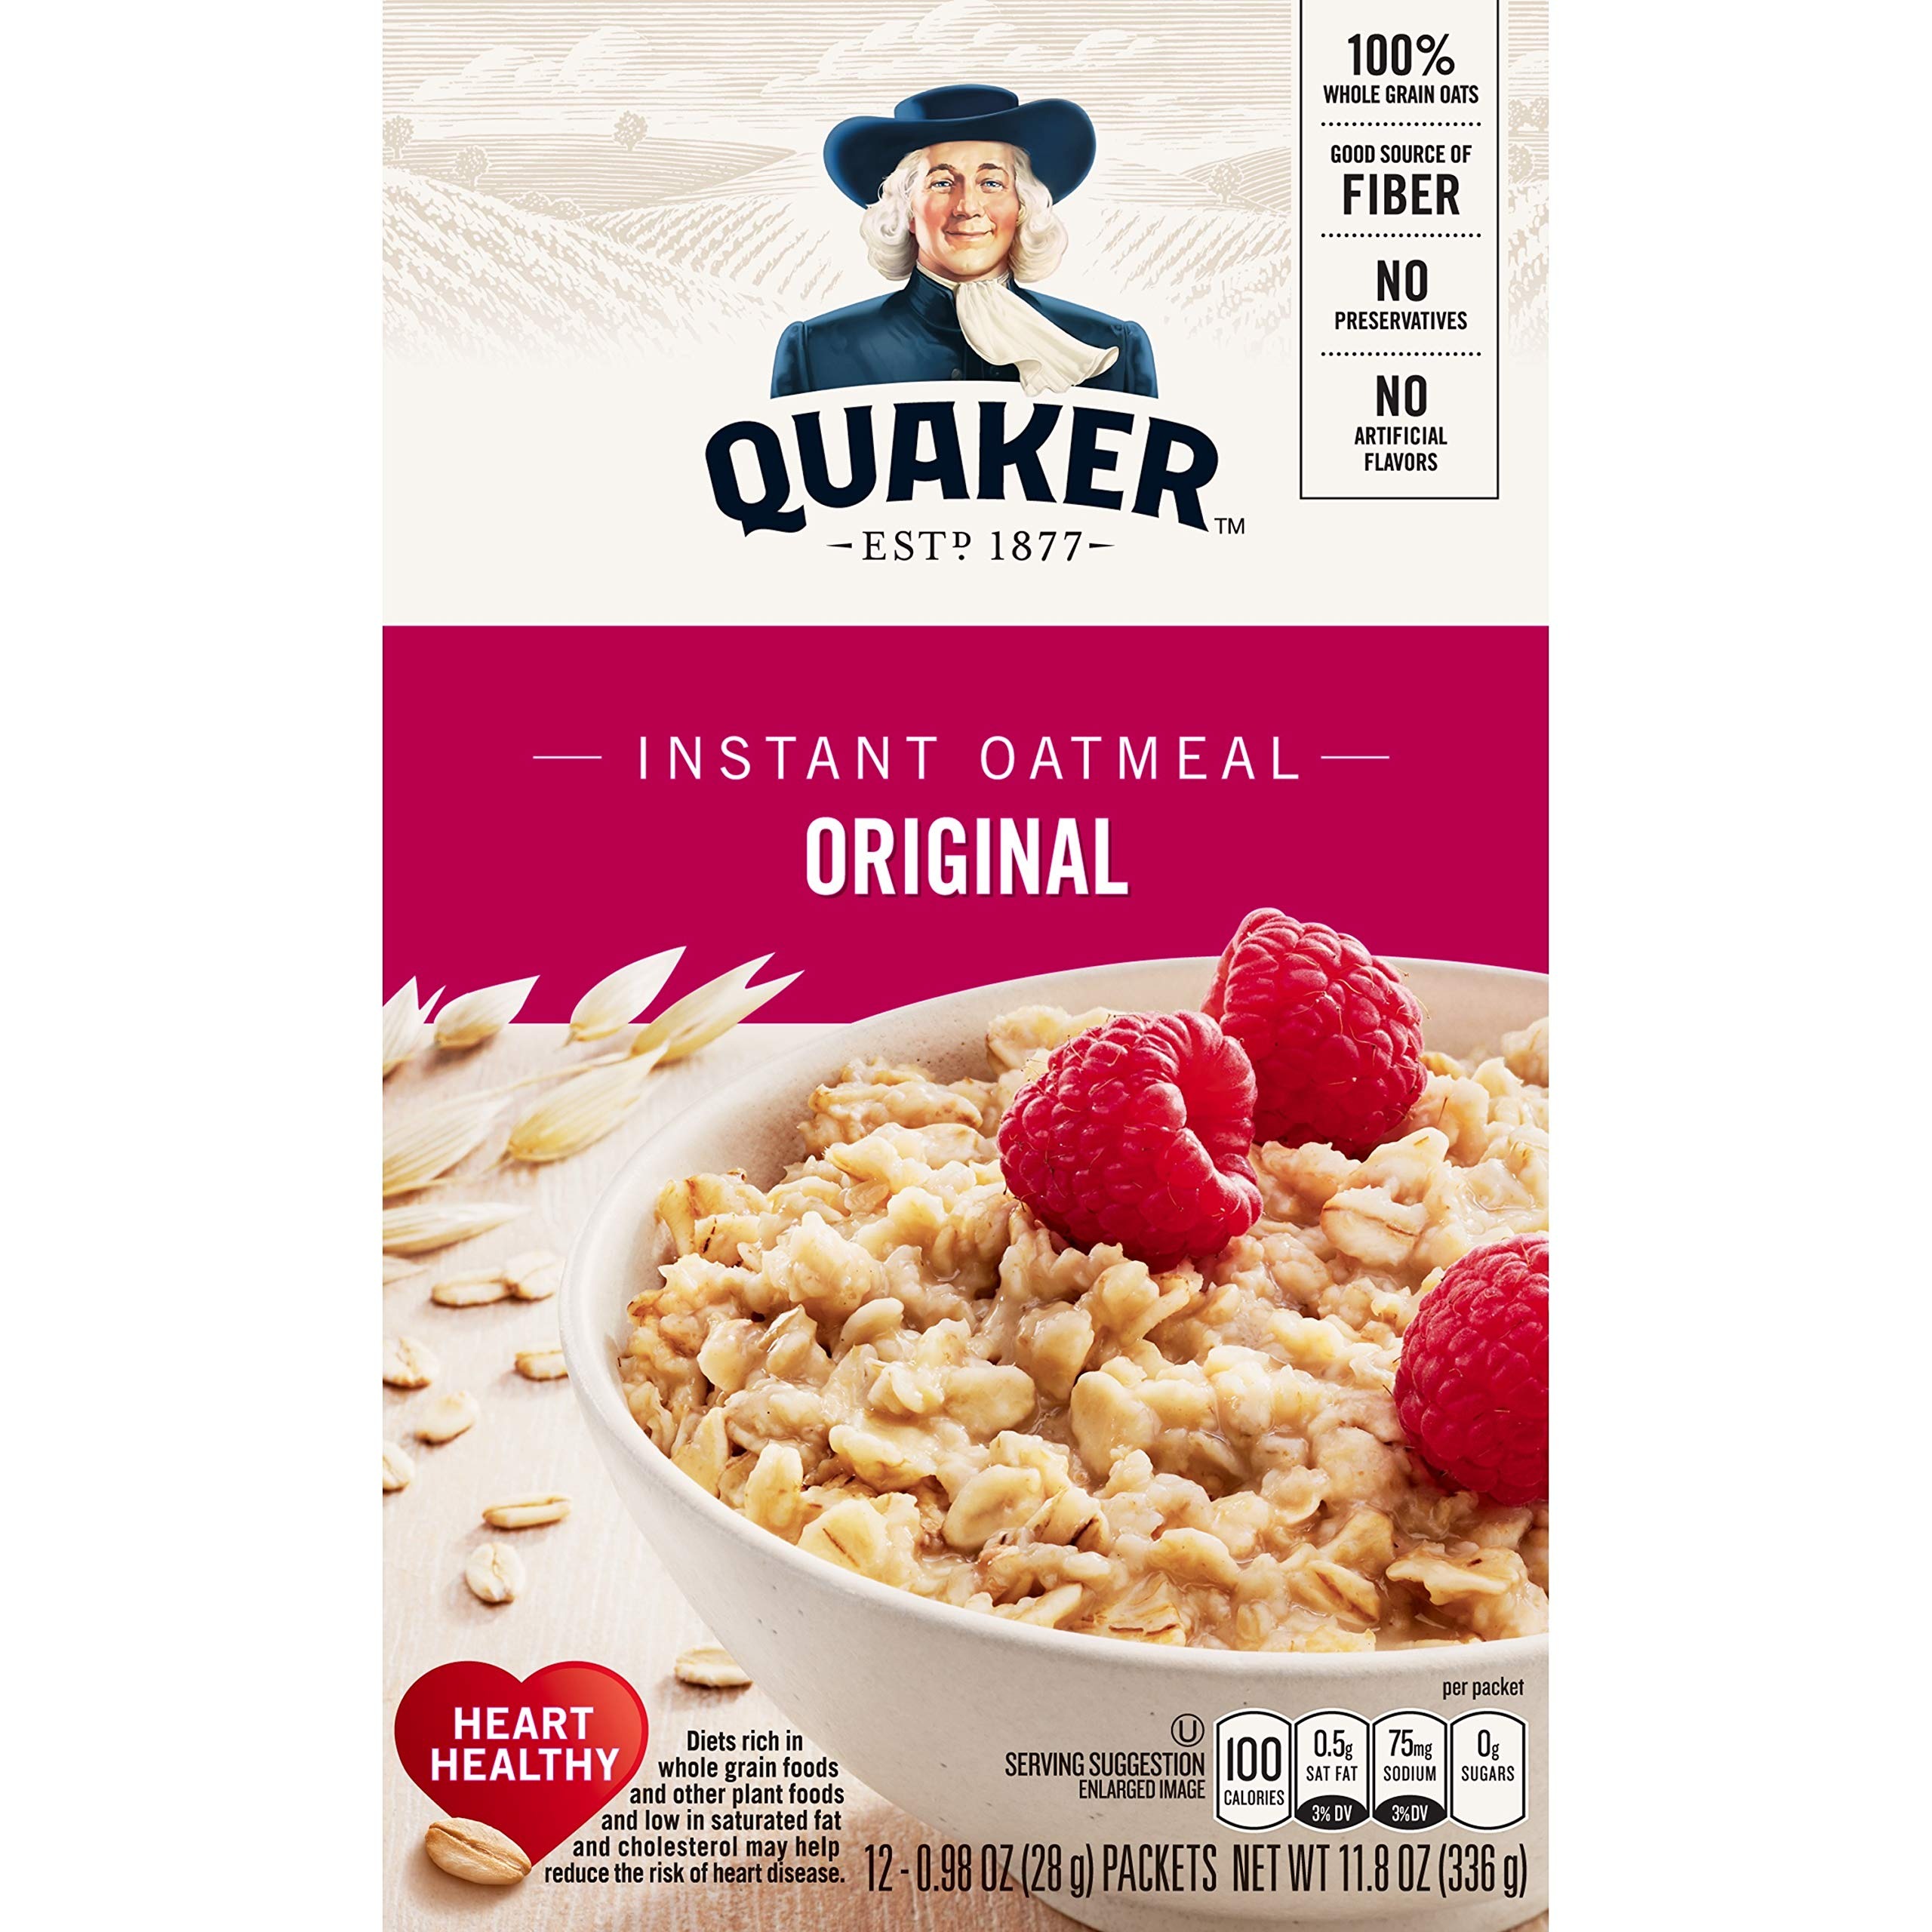
Item Name: Quaker Instant Oatmeal Original, 12-Count, net weight 11.8 ounces Boxes (Pack of 4)
Bullet Point 1: Includes 48 packets (4 boxes, 12 packets per box)
Bullet Point 2: Quaker Instant Oatmeal is made from 100% whole grain Quaker Oats
Bullet Point 3: Top with strawberries, blueberries, walnuts, almonds, cinnamon or a drizzle of honey for a delicious breakfast
Bullet Point 4: Good source of iron, calcium and 6 other essential vitamins and minerals
Value: 47.2
Unit: Ounce

Price: 2.93